Wild Horse Rodeo

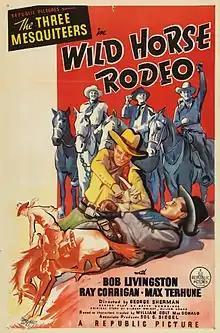
Theatrical release poster

Wild Horse Rodeo is a 1937 American Western film directed by George Sherman and starring Robert Livingston, Ray Corrigan, and Max Terhune. Written by Oliver Drake and Betty Burbridge, based on a story by Drake and Gilbert Wright, the film is about a champion rodeo rider who returns to his home town in search of a legendary wild horse called Cyclone. The film is part of the "Three Mesquiteers" series of B-movies produced by Republic Pictures. "Wild Horse Rodeo" was the first film directed by George Sherman, who later directed numerous Western films for Republic, Columbia Pictures, and Universal Pictures.